Carles Puigdemont

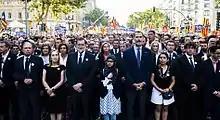
President Puigdemont, Prime Minister Rajoy and King Felipe VI attending the Barcelona rally in response to terror attacks in August 2017

On 20 December 2019, Puigdemont was accredited as an MEP after a ruling from the European Court of Justice said that he was permitted to take on his role as MEP.